Baltimore Pike

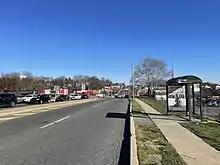
Baltimore Pike eastbound in Upper Darby Township

Past this interchange, Baltimore Pike continues east as SR 2016, passing through woodland and crossing the Ridley Creek into Upper Providence Township. Here, the road turns northeast and enters the borough of Media, narrowing into a two-lane undivided road and becoming West Baltimore Avenue. West Baltimore Avenue curves east and heads into residential areas with some businesses. Upon reaching the commercial downtown of Media, the road intersects Jackson Street and becomes East Baltimore Avenue, passing more businesses and intersecting PA 252. A short distance past this intersection, the road heads into Nether Providence Township and becomes Baltimore Pike again, heading into wooded residential areas with some businesses. Baltimore Pike widens into a four-lane divided highway and comes to an interchange with I-476. Immediately after the interchange, the road crosses the Crum Creek into Springfield Township and passes between the Springfield Mall to the north and wooded areas of homes to the south, at which point it becomes the border between Springfield Township to the north and the borough of Swarthmore to the south. Baltimore Pike comes to an intersection with PA 320 and continues past more businesses, fully entering Springfield Township again and becoming a five-lane road with a center left-turn lane. The road curves to the east-northeast and crosses PA 420, becoming the border between Springfield Township to the north and the borough of Morton to the south past this intersection. Baltimore Pike fully enters Springfield Township and is lined with more businesses.